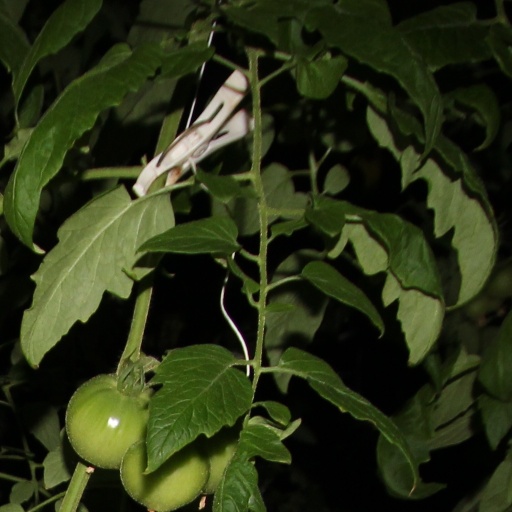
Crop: tomato